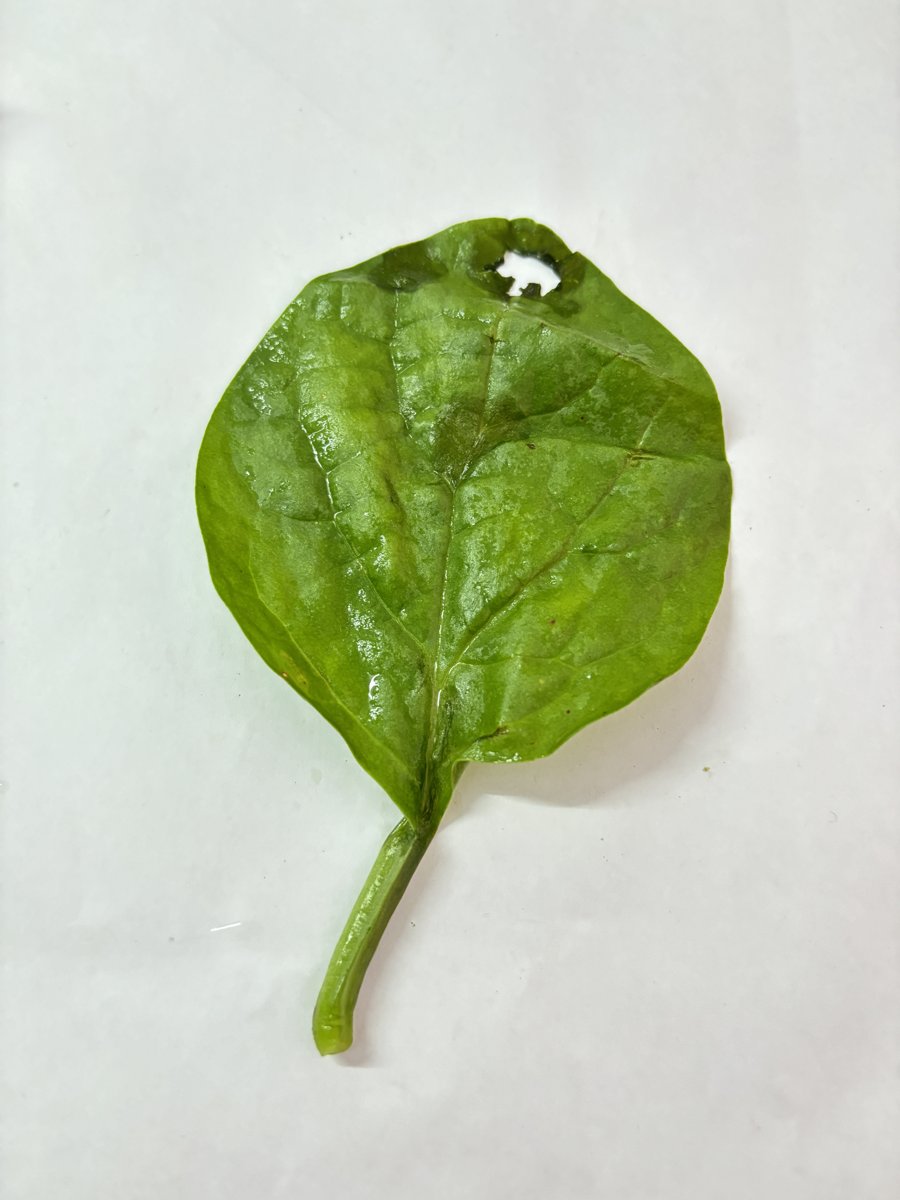
Label: Pest-Damage